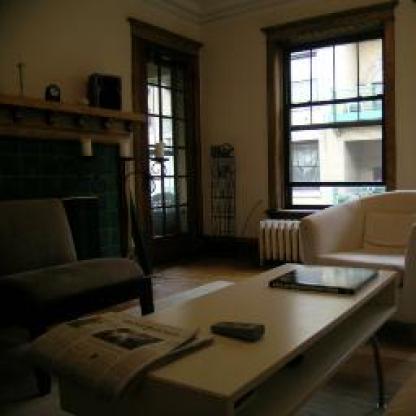
Scene: Indoor